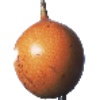
Label: granadilla